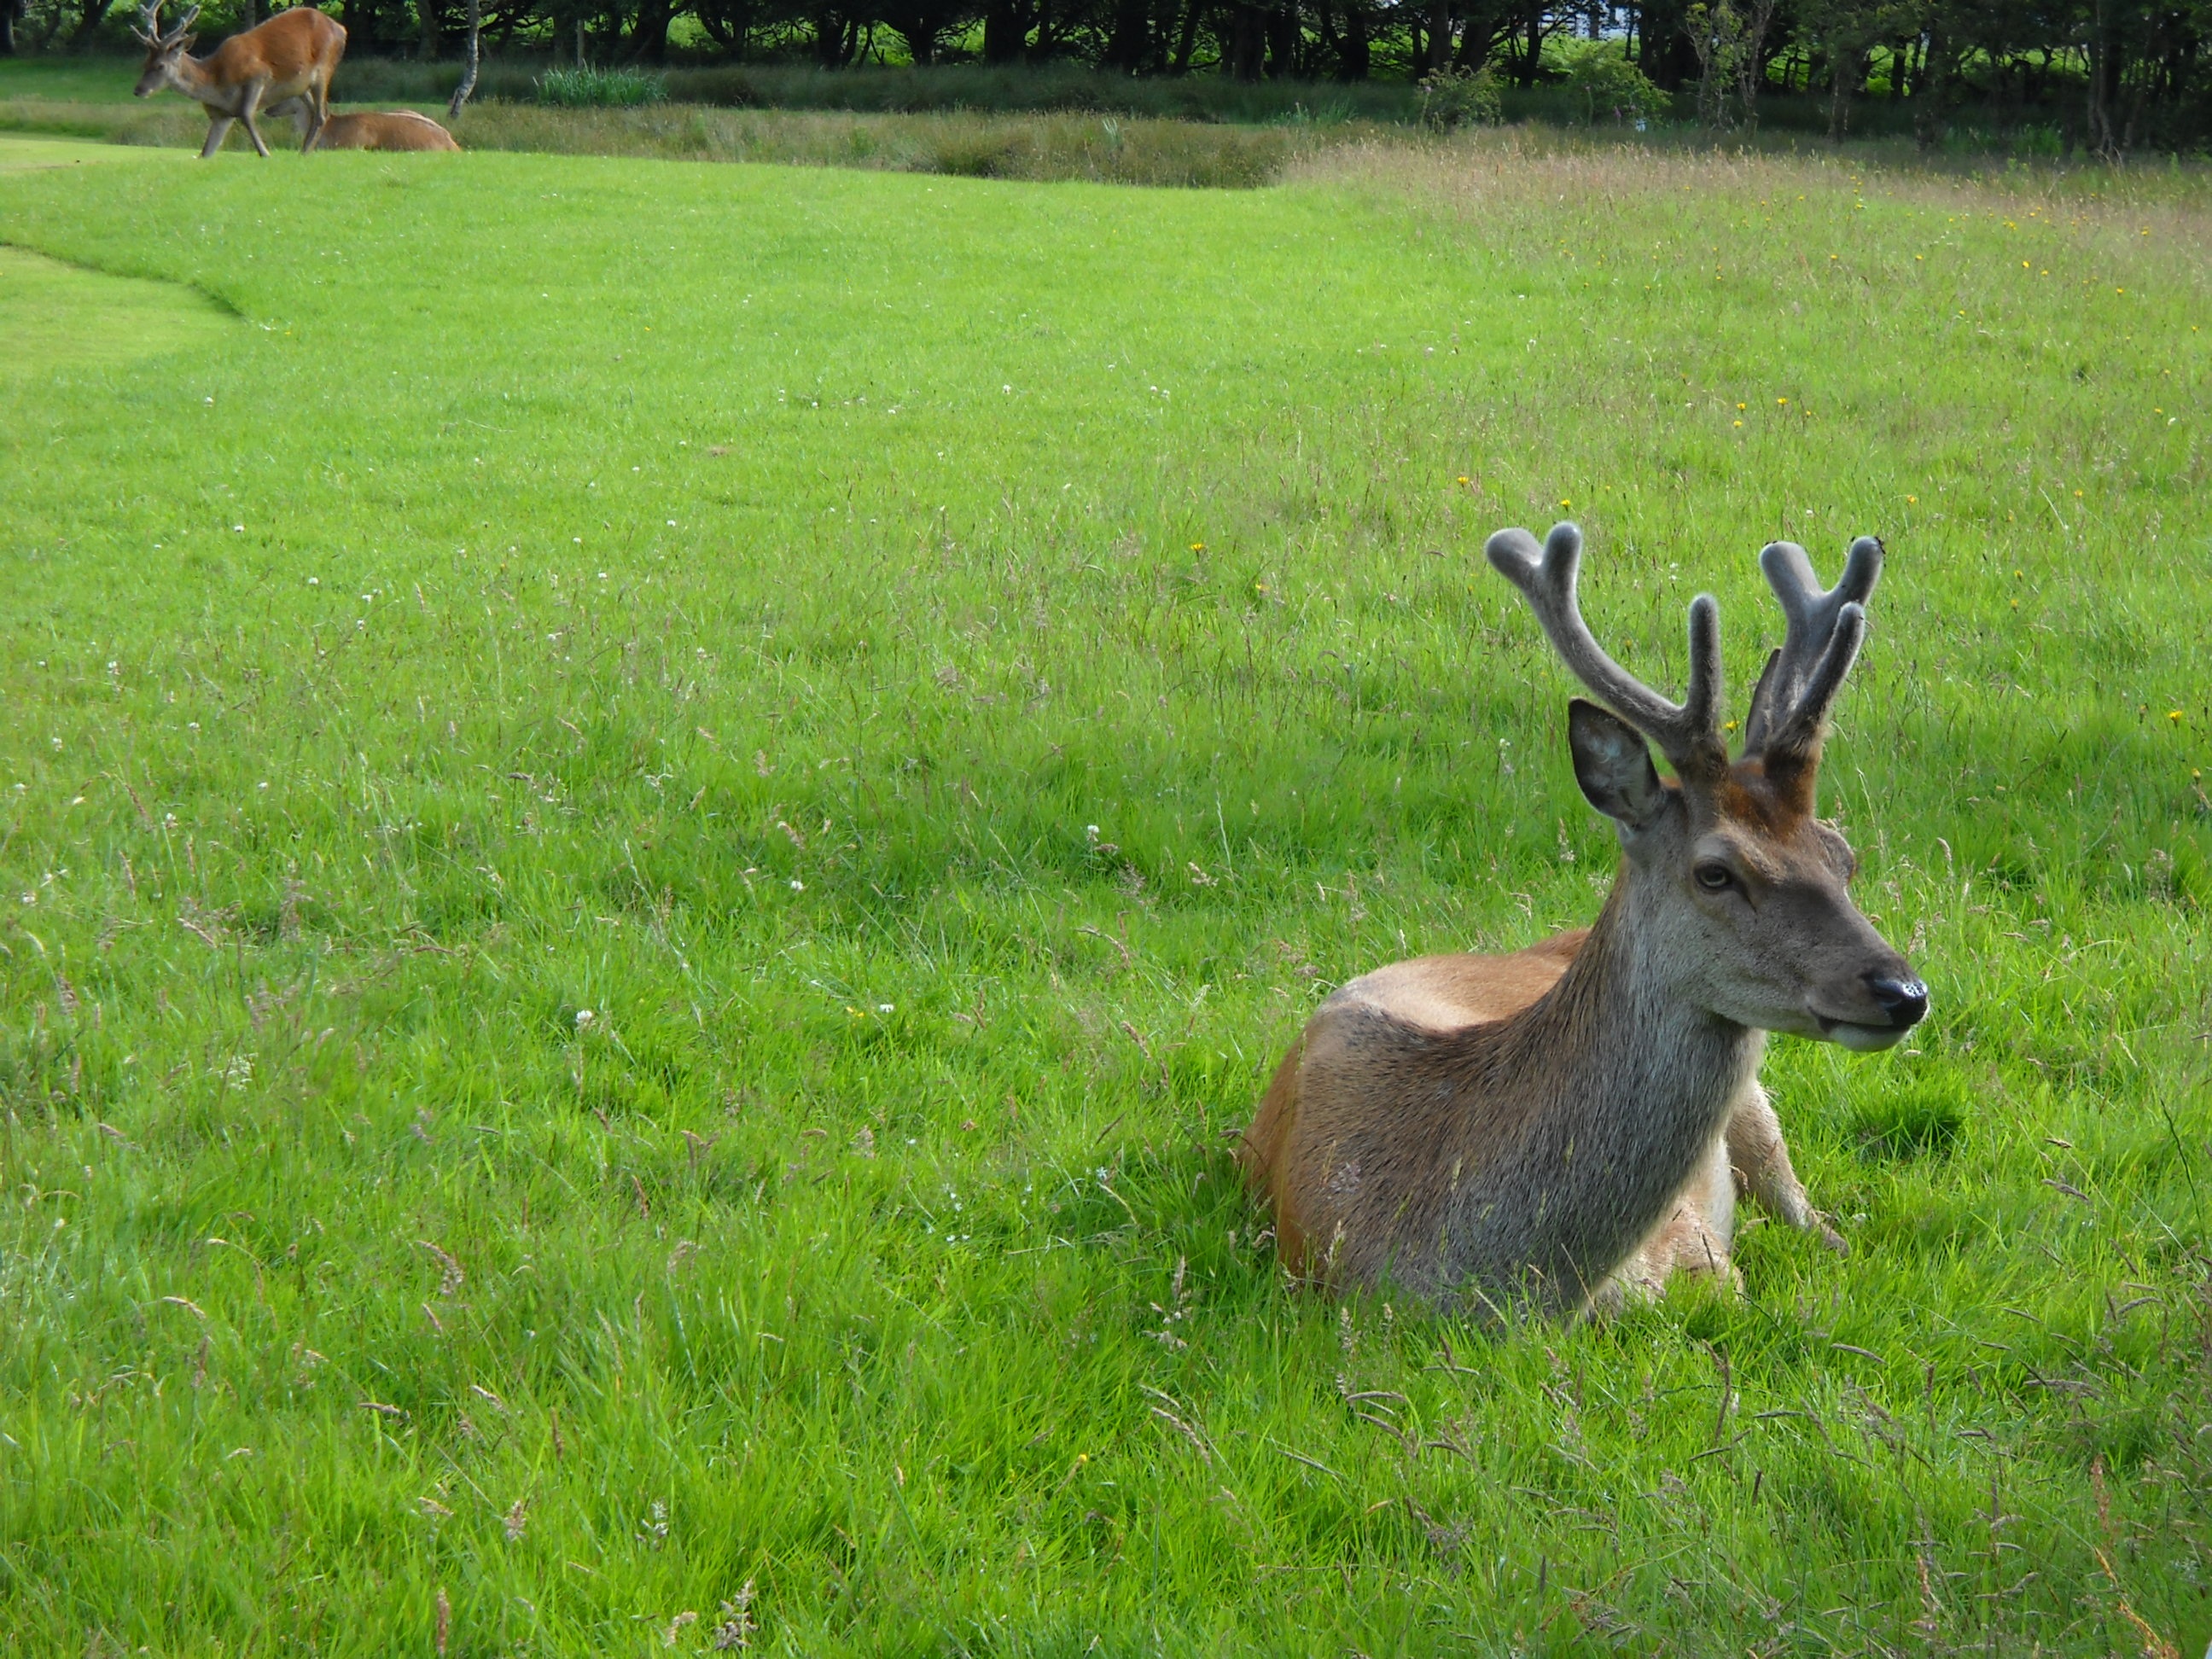
grass, meadow, prairie, wildlife, deer, pasture, grazing, mammal, fauna, plain, grassland, animals, vertebrate, scotland, antlers, white tailed deer